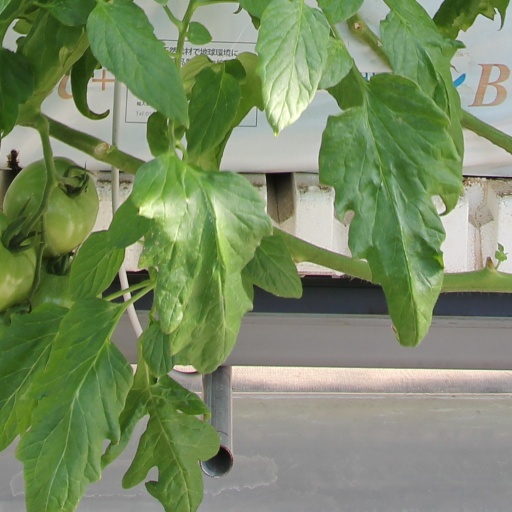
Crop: tomato